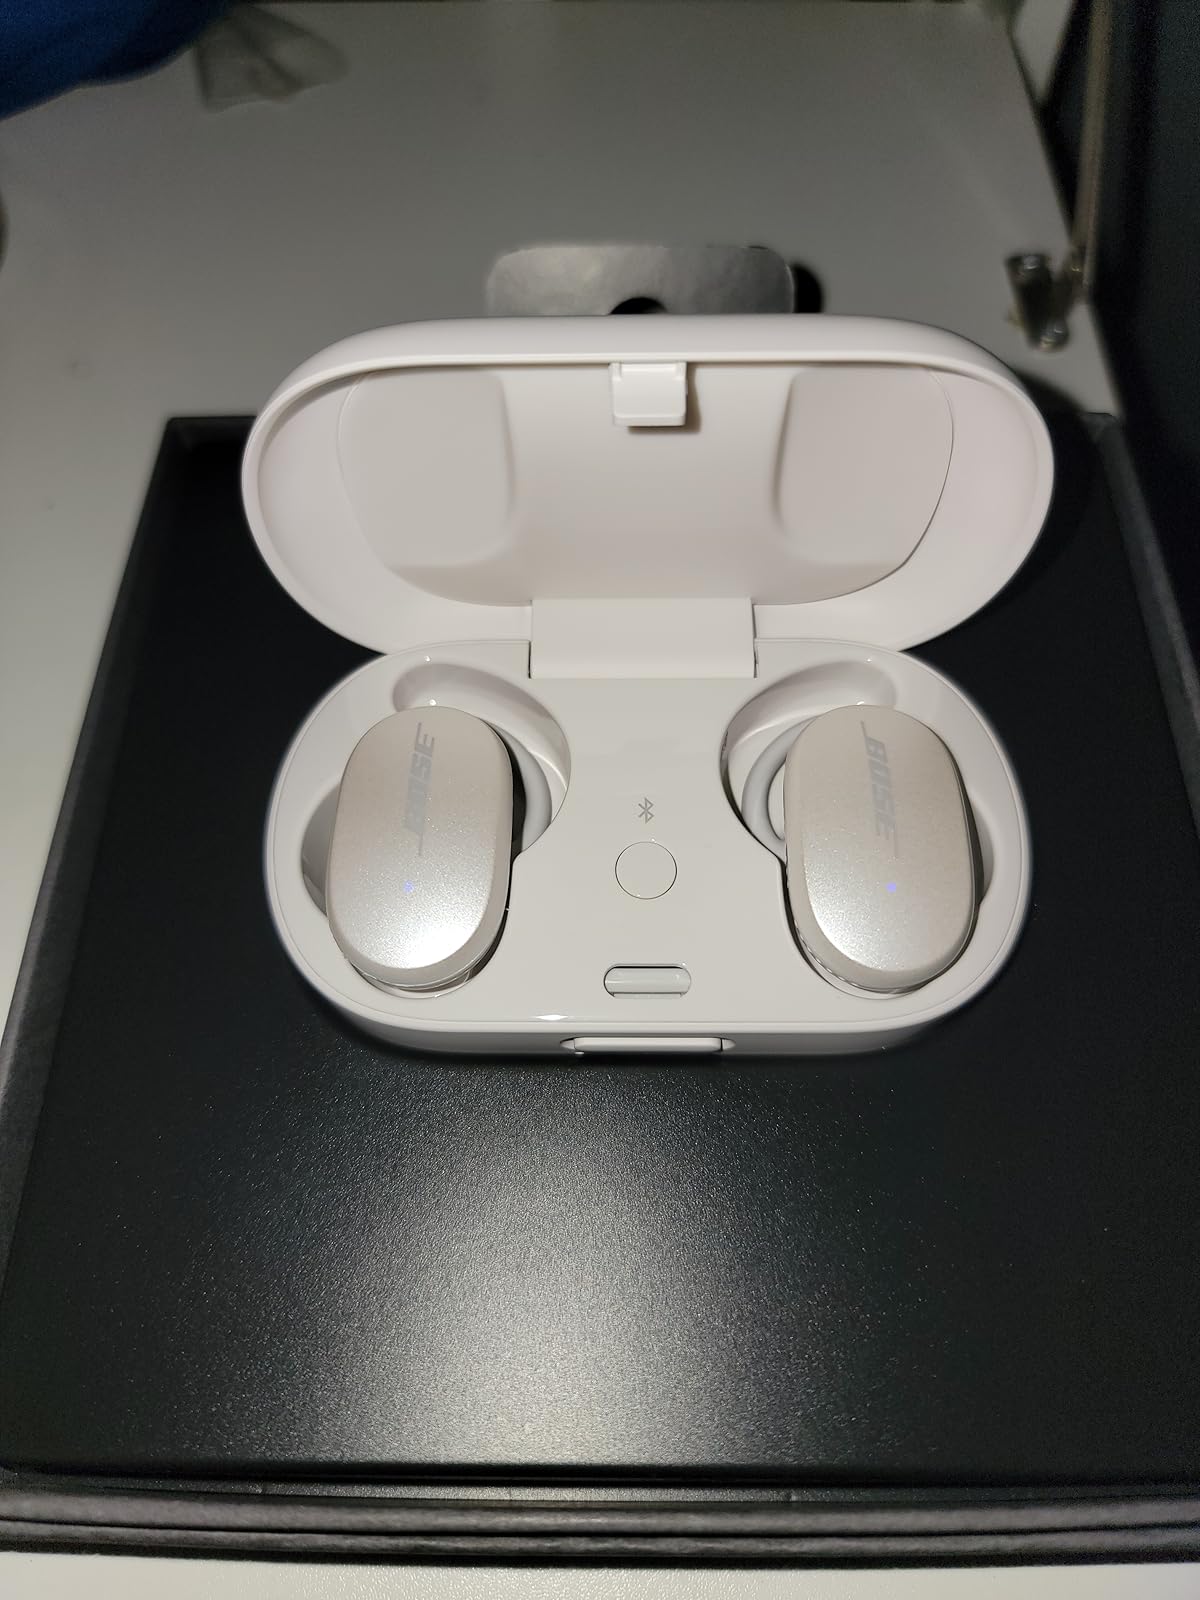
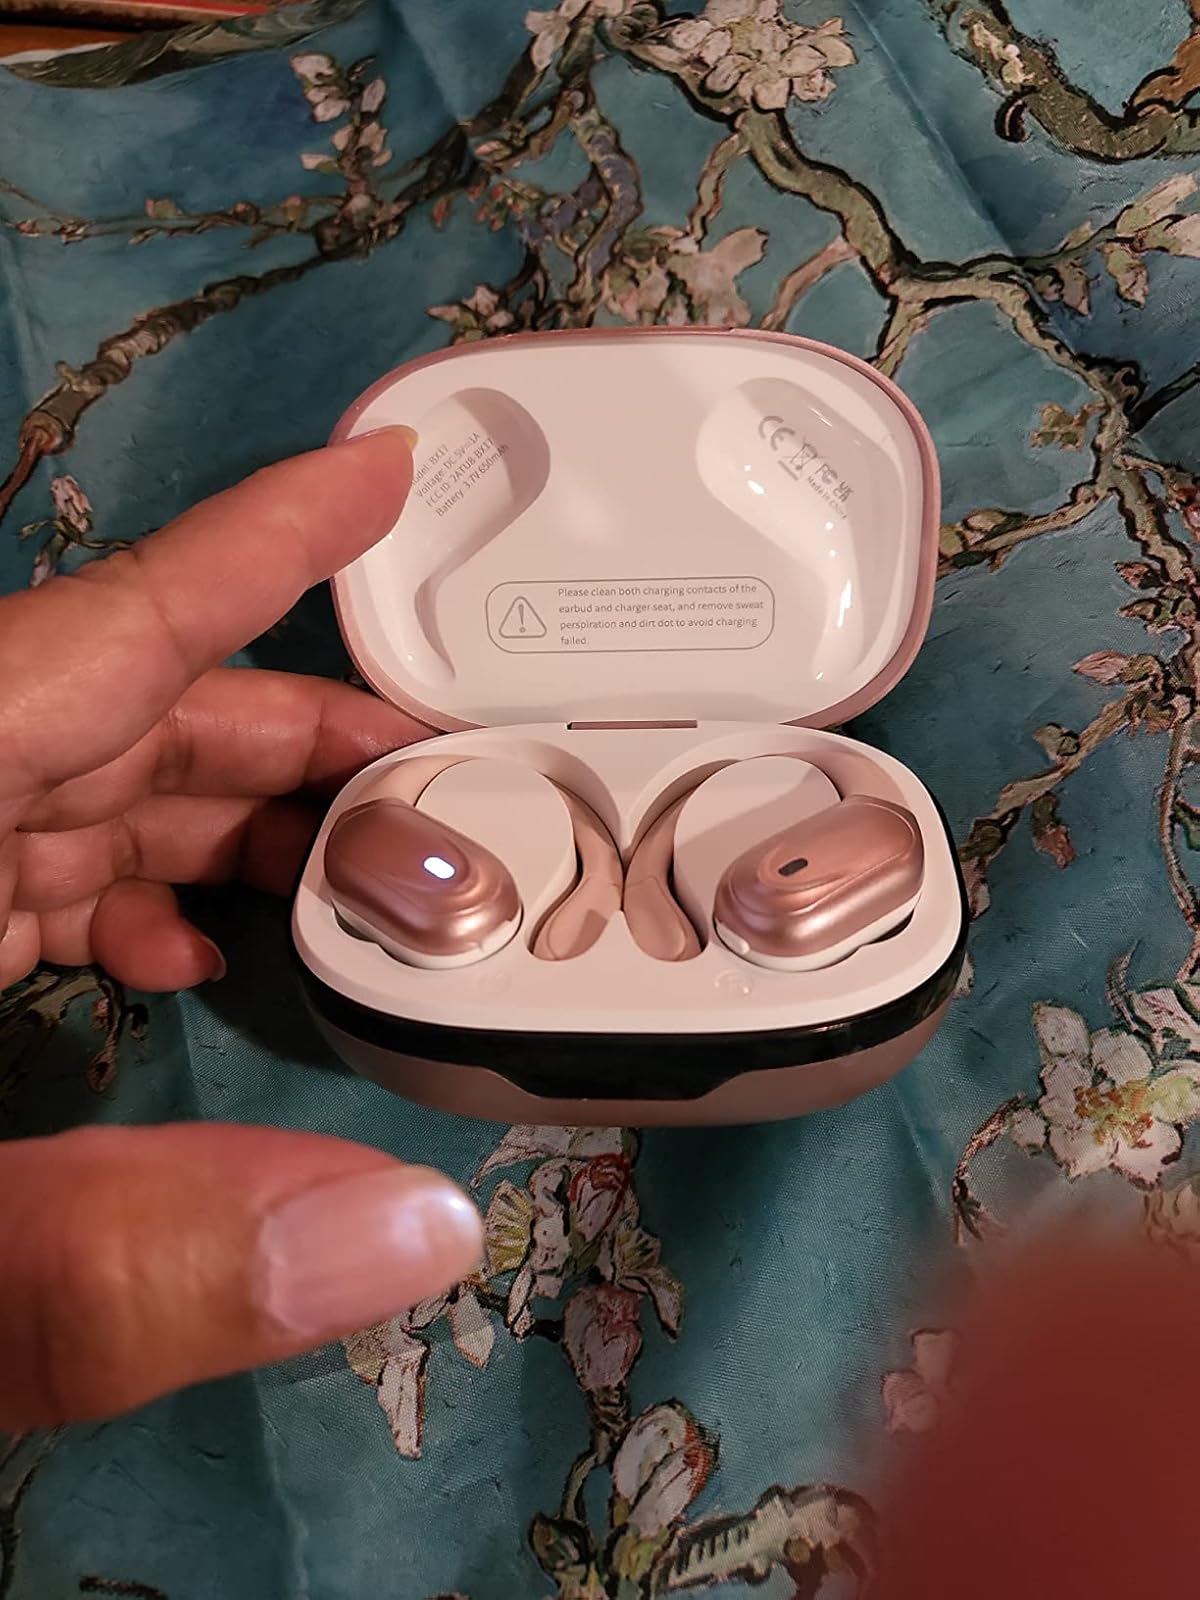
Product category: earbuds
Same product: no